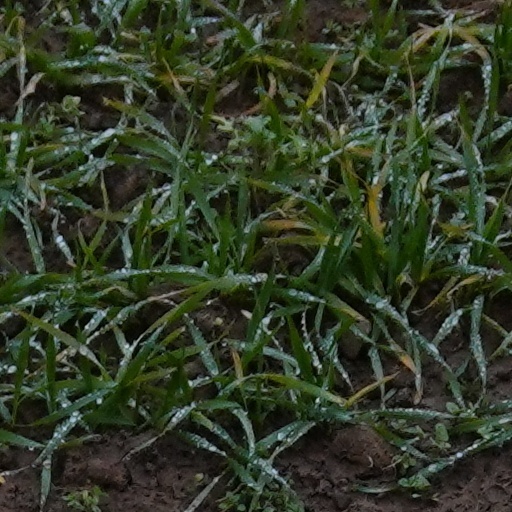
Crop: wheat